North Wales

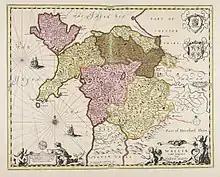
17–18th century map of North Wales

North Wales may also be spelled as 'north Wales' with a lower case 'n' for north, coined as the "to cap or not to cap" debate. It is argued that using a lower case 'n' is to be only used to signify "north" as merely a geographic identifier, and a capital 'N' to distinctly separate the region for cultural, organisational, or statistical purposes from the rest of Wales. Such usage may follow ideological lines, with North Wales used to promote the region as a distinct entity separate from the rest of Wales, whilst north Wales is merely the northern bit of Wales. Organisations which administer the region together with the rest of Wales, may prefer to use a lower case for "north"; whilst organisations only operating in the region either alone or separately from the rest of Wales may use a capitalised N. Local newspapers, such as the Daily Post describe themselves as a "capper", capitalising the 'N', whereas other organisations such as BBC News may use a lower case. The Welsh Government's style guide uses lowercase, whereas Visit Wales uses capitalised. David Williams, chairman of the North Wales Business Club, announced his support for capping the term "North", saying that North Wales should be a "very recognisable region in our own right".